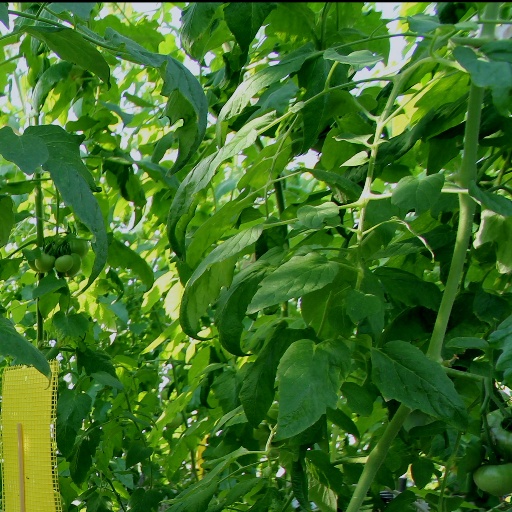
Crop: tomato